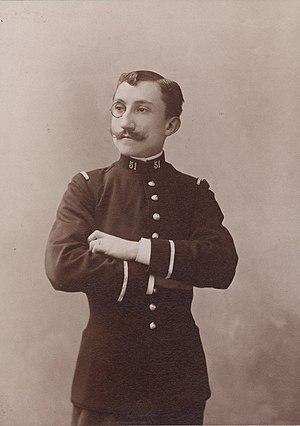
Portrait de Charles Lamy aux Folies Dramatiques en 1893 pour la représentation de Cousin-Cousine
Charles Lamy est un acteur français.